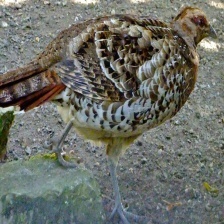
Species: ELLIOTS  PHEASANT
Scientific name: SYRMATICUS ELLIOTI